3973d Strategic Wing

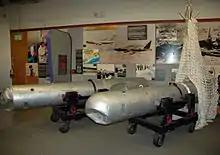
Bombs recovered from B-52 crash near Palomares, Spain

The wing originated as the 3973d Air Base Squadron on 1 January 1957, replacing the 7605th Air Base Squadron of United States Air Forces Europe, which had opened Moron AB for United States Air Force use.